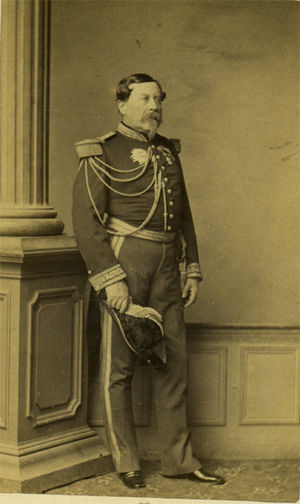
Gustave Olivier Lannes de Montebello
Gustave Olivier Lannes de Montebello
Gustave Olivier Lannes, baron de Montebello var en fransk officer og politiker. Han var broder til Louis Napoléon Lannes.